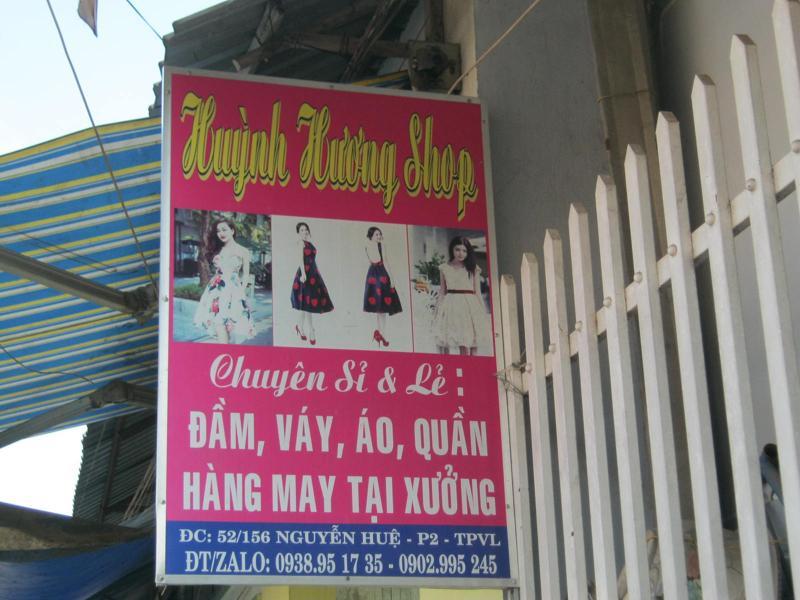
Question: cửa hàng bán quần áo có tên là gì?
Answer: huỳnh hương shop